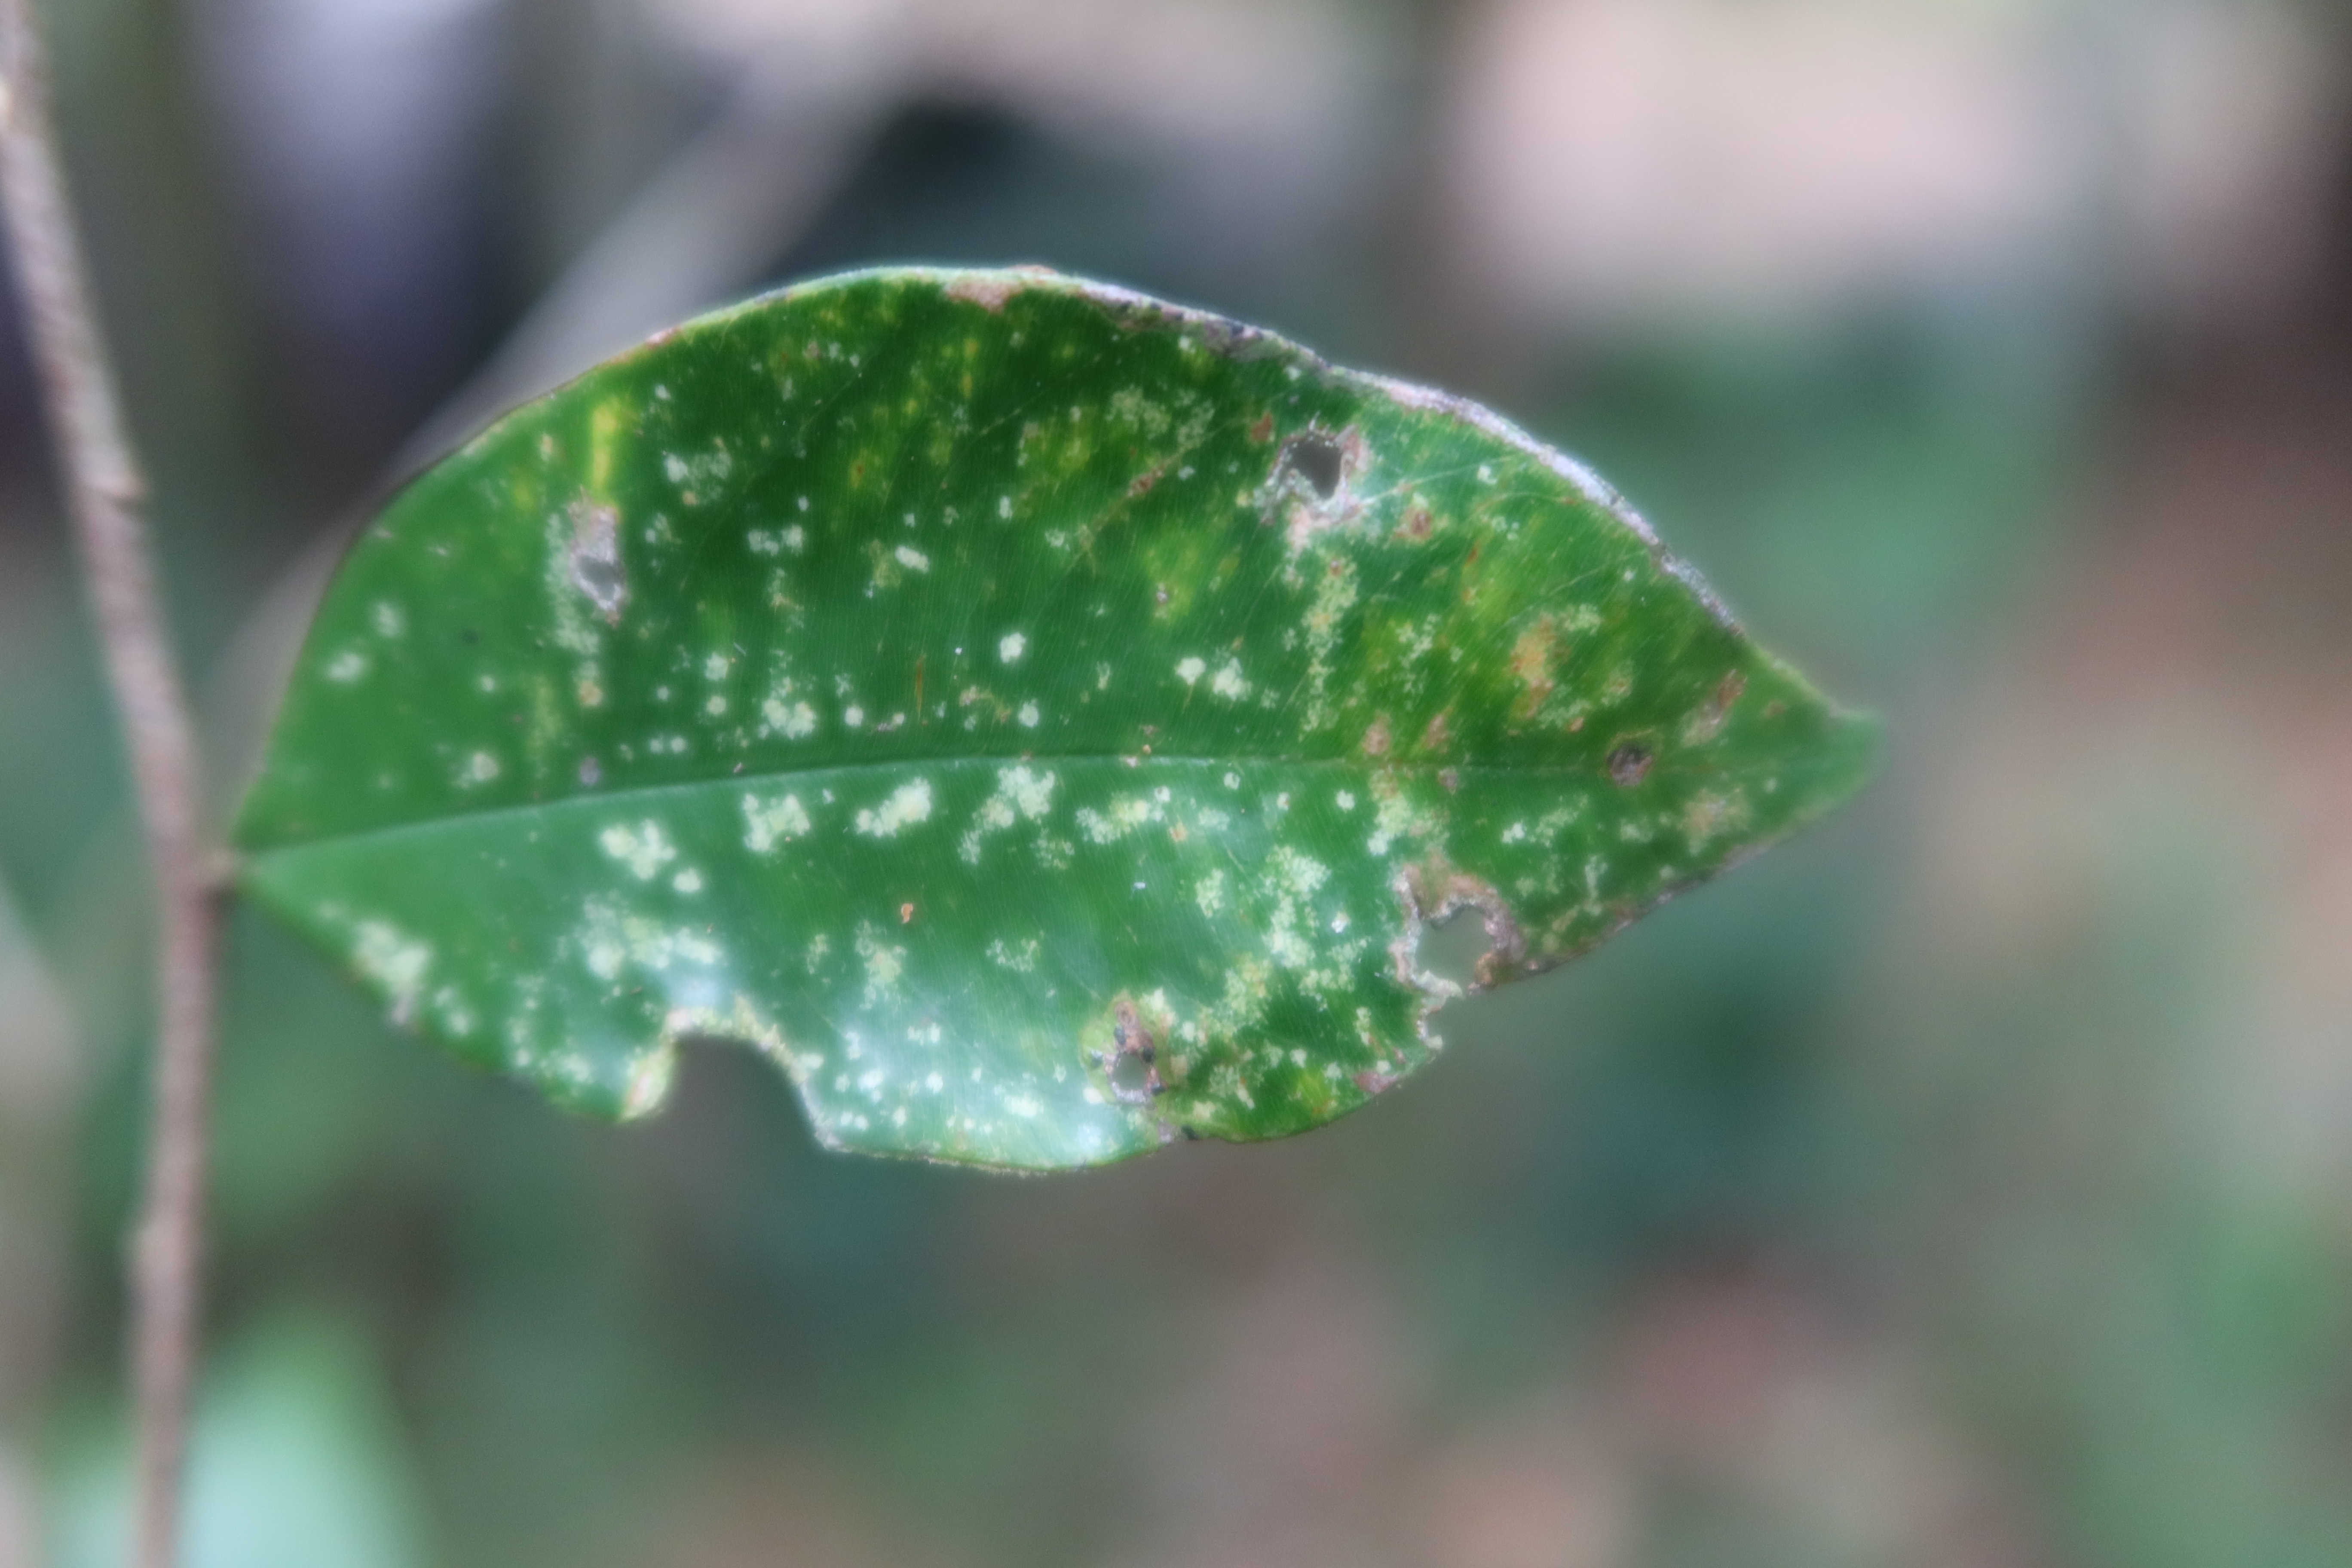
Label: Anthracnose